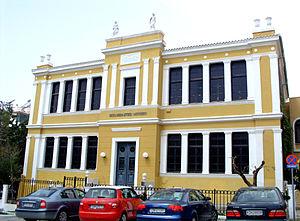
La Métropole d'Alexandroupolis, Trajanoupolis et Samothrace est un évêché du Patriarcat œcuménique de Constantinople autorisé à participer à la vie synodale de l'Église orthodoxe de Grèce. Elle est située en Thrace occidentale et son territoire s'étend à la moitié sud du district régional de l'Évros. Son siège est à Alexandroúpoli.